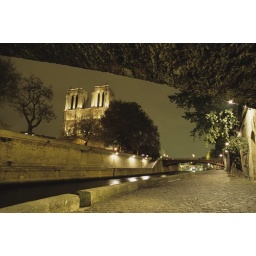
Notre Dame at night from under a bridge near the river